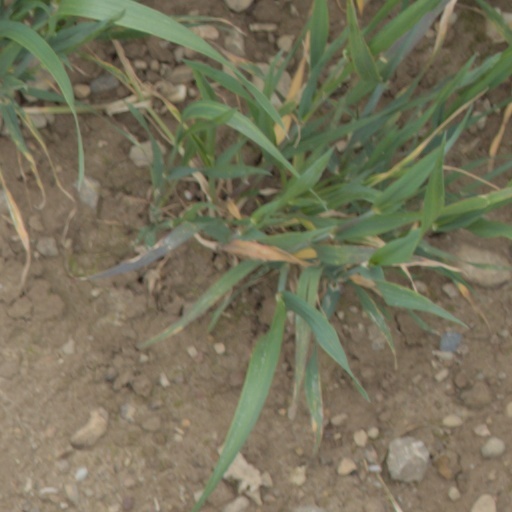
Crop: wheat